Joe Madureira

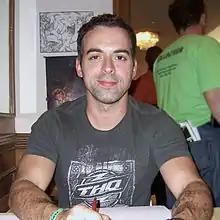
Madureira at the Big Apple Convention in Manhattan, October 2, 2010

Joe Madureira (born December 1974), often called Joe Mad, is an American comic book artist and game developer, best known for his work on "Darksiders", Marvel Comics' "Uncanny X-Men" and his creator-owned comic book "Battle Chasers". He is the founder of video game development companies Vigil Games and Airship Syndicate.